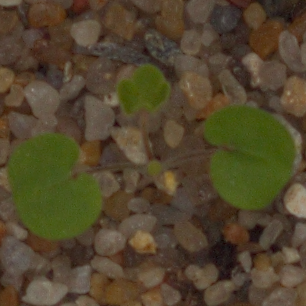
Label: smallflowered_cranesbill